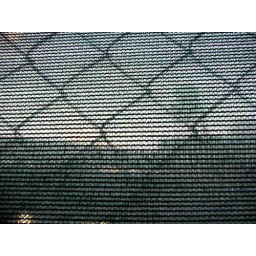
screen mesh over a construction site fence distorting a watertower beyond